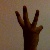
The image shows a hand gesture representing the number 6 in Indian Sign Language.